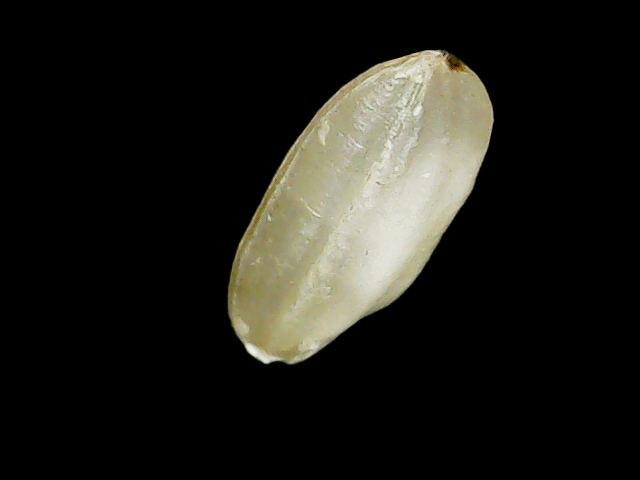
Rice variety: Binadhan8